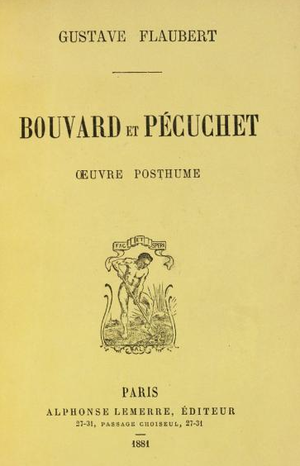
Bouvard et Pécuchet est un roman inachevé de Gustave Flaubert publié en 1881 à titre posthume.